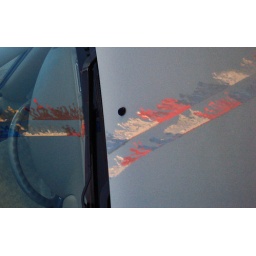
Taken by John van Bruggen at a used car lot on Queen Street East, Toronto.